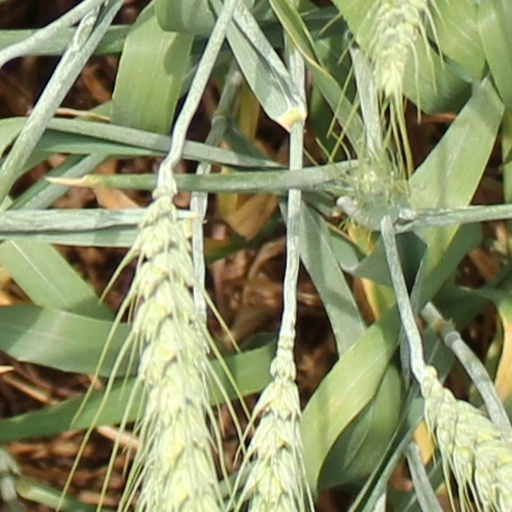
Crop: wheat